Tommy Kramer

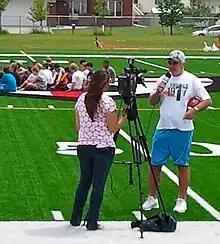
Kramer on camera with FOX News (KVRR) during a youth football clinic June 25, 2011, at Shanley High School in Fargo, ND.

After retirement in 1990, Kramer spent the next thirty years in Texas before returning to Minnesota after his third divorce in 2020.